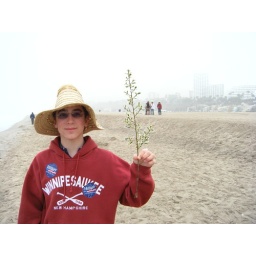
me and some odd plant on the beach in Santa Monica